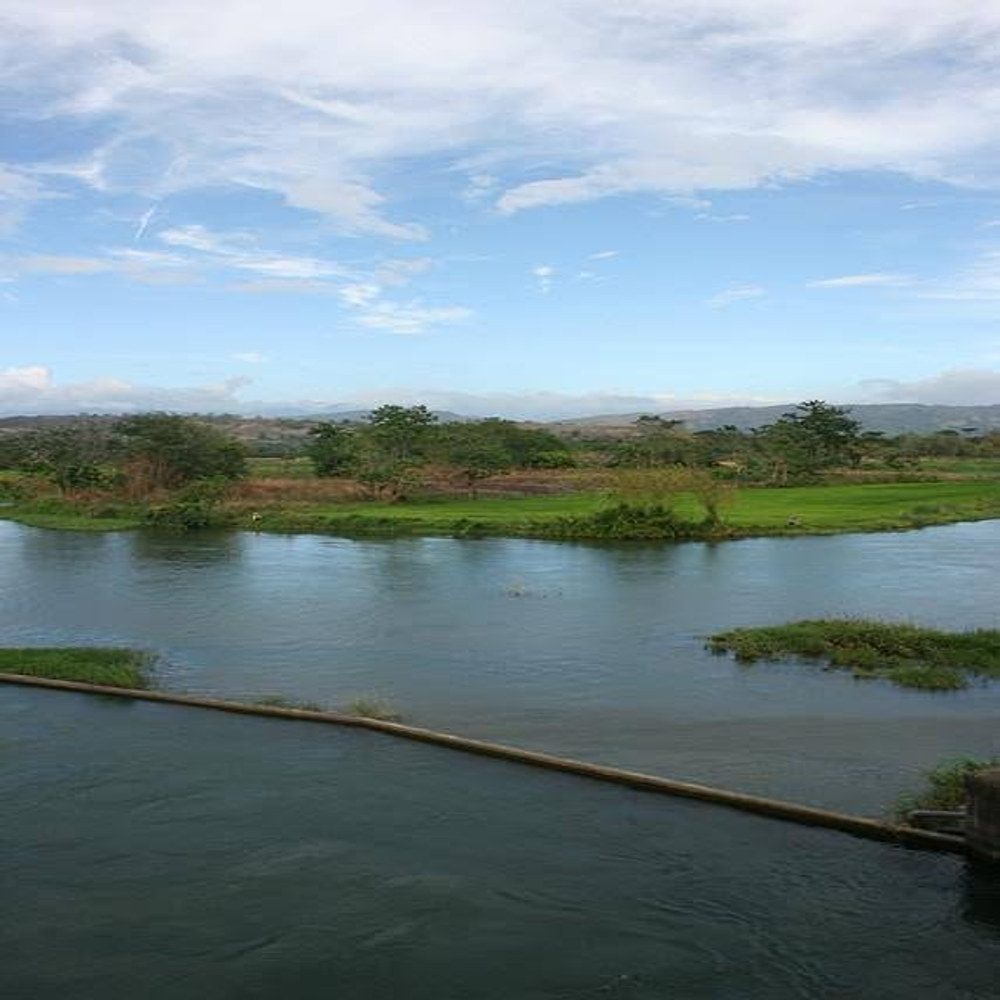
Body of water present: yes
Land polluted: no
Water polluted: no
Pollution percentage: 0%